El amor brujo (1986 film)

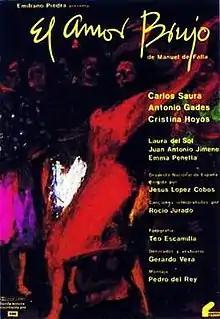
Spanish film poster

El amor brujo ("Love, the Magician", or "Wedded by Witchcraft") or Carlos Saura Dance Trilogy, Part 3: El Amor Brujo is a 1986 Spanish musical film written and directed by Carlos Saura. It was directed and choreographed in the flamenco style by Maria Pagès. It is the third part of the Saura's flamenco trilogy he made in the 1980s, after "Bodas de sangre" in 1981 and "Carmen" in 1983. The film was screened out of competition at the 1986 Cannes Film Festival.